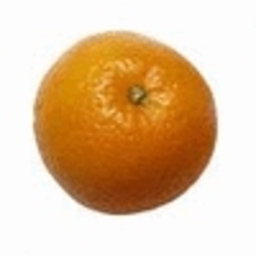
Label: Orange